Maria van Utrecht

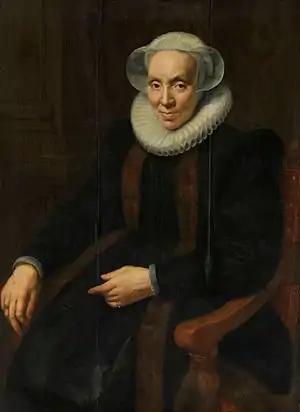
"Portrait of Maria van Utrecht" by Paulus Moreelse, 1615 (Rijksmuseum, Amsterdam).

Maria van Utrecht (c.1551, possibly in Rodenrijs – 19 March 1629, Amersfoort) was a notable figure in the Dutch Revolt and the history of the Netherlands.